Raymond Collishaw

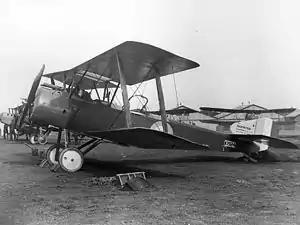
A Sopwith 1½ Strutter of No.70 Squadron RFC

On 2 August 1916 Collishaw was deployed to his first operational posting, joining the RNAS's 3rd Wing. The wing was operating out of Luxeuil, France and supporting the French 4th bombardment group, flying the British Sopwith 1½ Strutter. Some of the Sopwiths were equipped as bombers, while others were configured as two-seat fighters. Collishaw found these new aircraft "a revelation" to fly (compared to his trainer aircraft). His initial sorties were with the "fighter" Strutter configuration – which he noted, "doubtless influenced significantly my subsequent air force career."